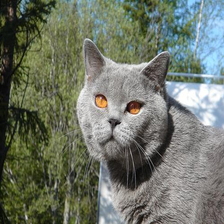
Species: cat
Breed: British Shorthair